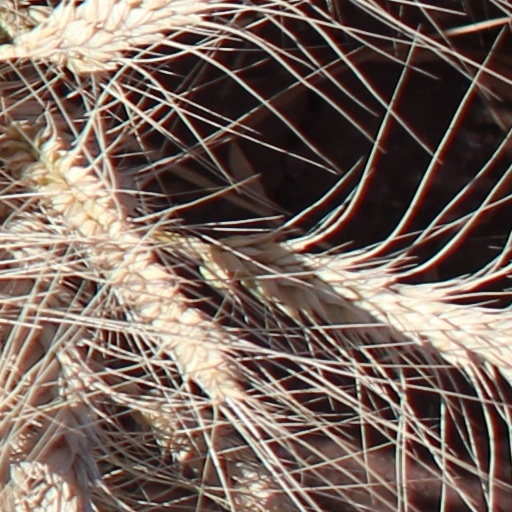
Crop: wheat